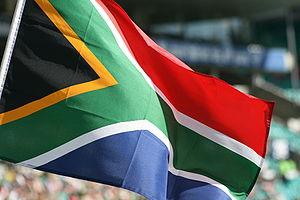
Le drapeau de l'Afrique du Sud est l'emblème national de la République d'Afrique du Sud. Le drapeau actuel est en vigueur depuis le 27 avril 1994, date des premières élections nationales non raciales que connaît alors ce pays en 342 années d'histoire et en 84 ans de démocratie parlementaire. Image d'un État-nation reconstitué, il marque la fin de la symbolique blanche en Afrique du Sud et l'avènement d'une Afrique du Sud mélangée.
L'Afrique du Sud, en forme longue la république d'Afrique du Sud, est un pays situé à l'extrémité australe du continent africain. Sa capitale administrative est Pretoria. Il est frontalier à l'ouest-nord-ouest avec la Namibie, au nord et au nord-nord-est avec le Botswana, au nord-est avec le Zimbabwe, et à l'est-nord-est avec le Mozambique et l'Eswatini. Le Lesotho est pour sa part un État enclavé dans le territoire sud-africain.
L'appellation Blancs sud-africains désigne génériquement les Sud-Africains issus de l'immigration européenne du XVIIᵉ au XXᵉ siècles. Elle se répartit principalement entre deux groupes ethno-culturels, les Afrikaners, descendants uniquement des pionniers germano-néerlandais et français de langue afrikaans et les Anglo-sud-africains de langue anglaise.
L'histoire de l'Afrique du Sud est très riche et très complexe du fait de la juxtaposition de peuples et de cultures différentes qui se succèdent et se côtoient depuis la Préhistoire. Les Bochimans y sont présents depuis au moins 25 000 ans et les Bantous, depuis au moins 1 500 ans. Les deux peuples auraient généralement cohabité paisiblement. L'histoire écrite débute avec l'arrivée des Européens, en commençant par les Portugais qui décident de ne pas coloniser la région, laissant la place aux Néerlandais. Les Britanniques contestent leur prééminence vers la fin du xviiiᵉ siècle, ce qui mène à deux guerres. Le xxᵉ siècle est marqué par le système législatif séparatiste et ségrégationniste de l'apartheid puis par l'élection de Nelson Mandela, premier président noir d'Afrique du Sud, à la suite des premières élections nationales multiraciales au suffrage universel organisées dans le pays.